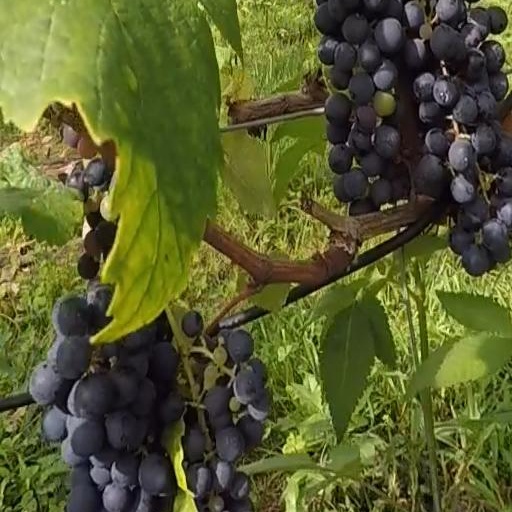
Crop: grape